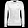
Label: Pullover